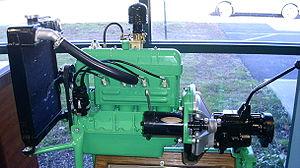
La Crosley est une automobile fabriquée par la Crosley Corporation et, plus tard, par Crosley Motors Incorporated aux États-Unis, par intermittence, de 1939 à 1952.